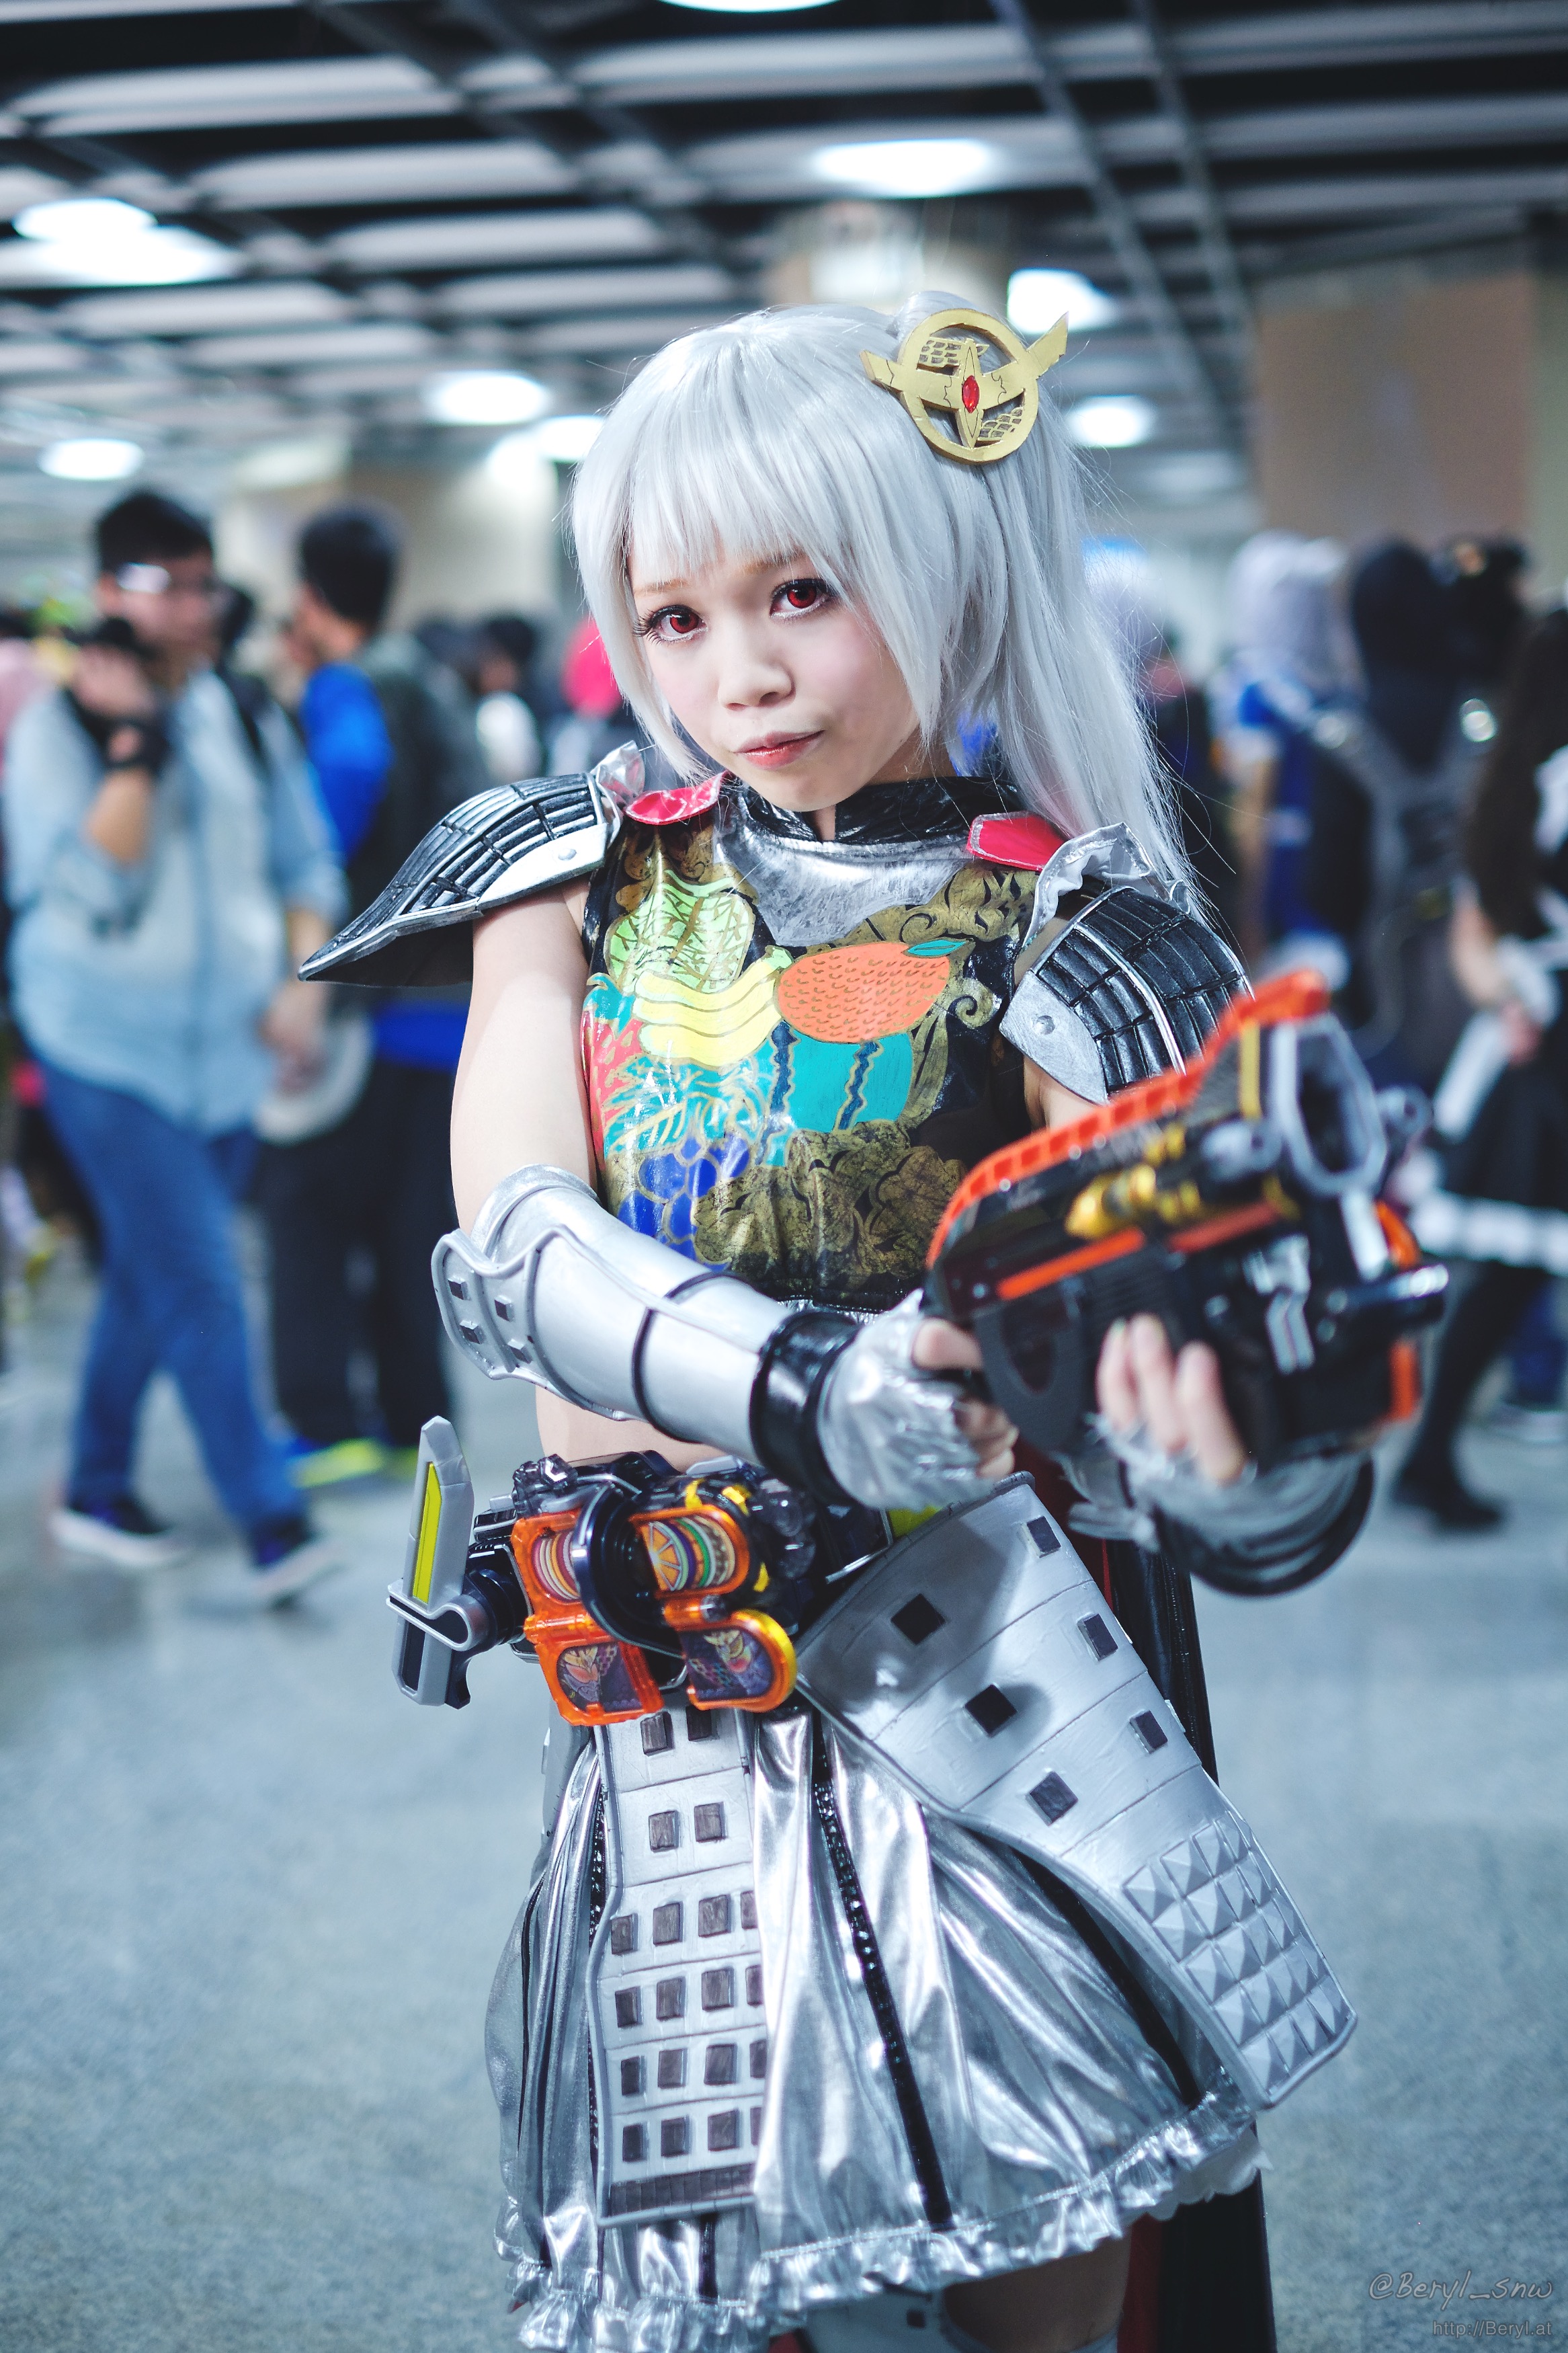
people, girl, cute, fujifilm, portrait, clothing, 2015, face, cosplay, 35mm, canton, costume, anime, comic, comiccon, xf35mmf14r, xpro1, yaca, convention